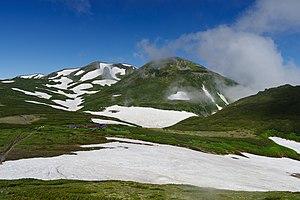
Le mont Ryōun est un dôme de lave culminant à 2 125 m dans le groupe volcanique Daisetsuzan des monts Ishikari en Hokkaidō au Japon.